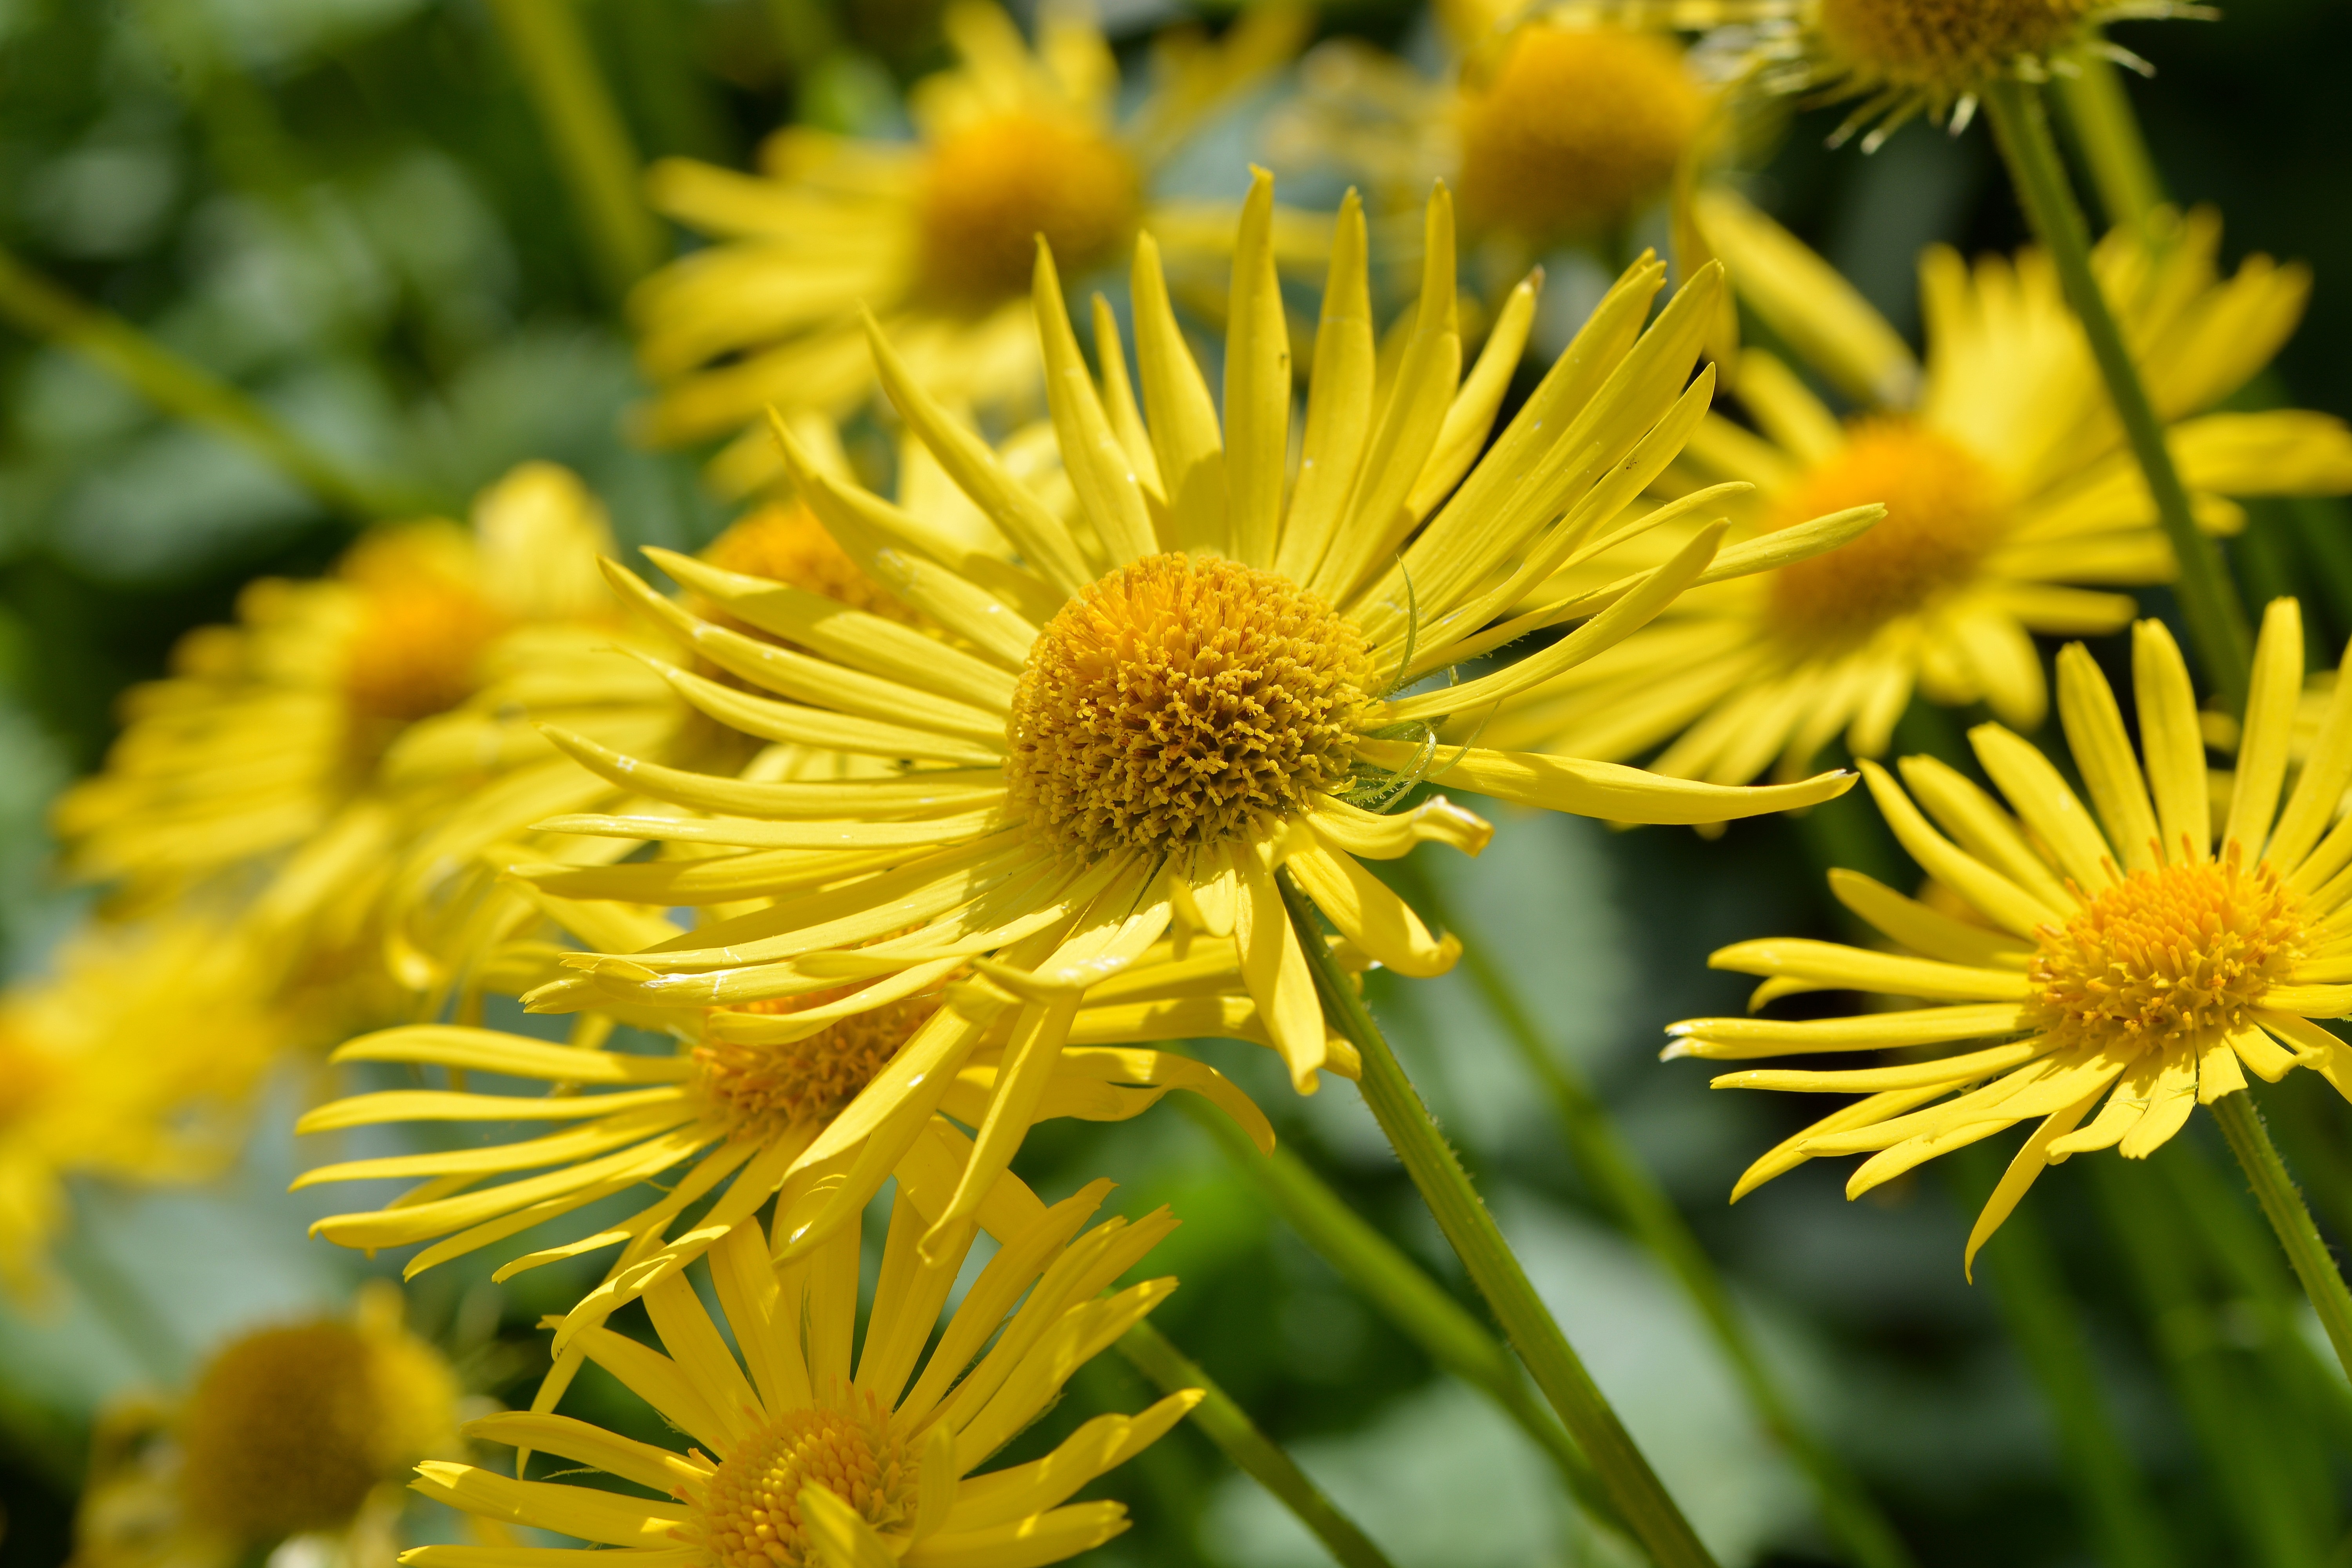
nature, blossom, plant, meadow, dandelion, flower, bloom, botany, yellow, garden, close, flora, wildflower, close up, nectar, macro photography, flowering plant, daisy family, land plant, g mswurz, caucasus gemswurz